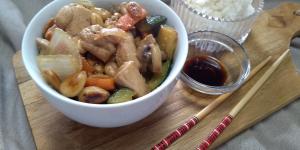
pollo con almendras chino